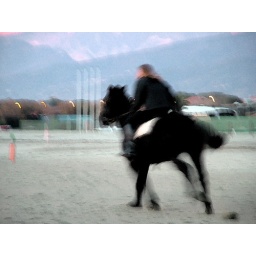
Riding a horse on the beach in Versilia